Catherine de' Medici's building projects

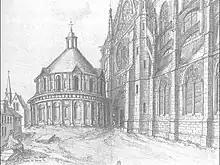
The Valois Chapel in the 17th century

In memory of Henry II, Catherine decided to add a new chapel to the Basilica of Saint-Denis, where the kings of France were traditionally buried. As the centrepiece of this circular chapel, sometimes known as the Valois rotunda, she commissioned a magnificent and innovative tomb for Henry and herself. The design of this tomb should be understood in the context of its planned setting. The plan was to integrate the tomb's effigies of the king and queen with other statues throughout the chapel, creating a vast spatial composition. Catherine's approval would have been essential for such a departure from funerary tradition.